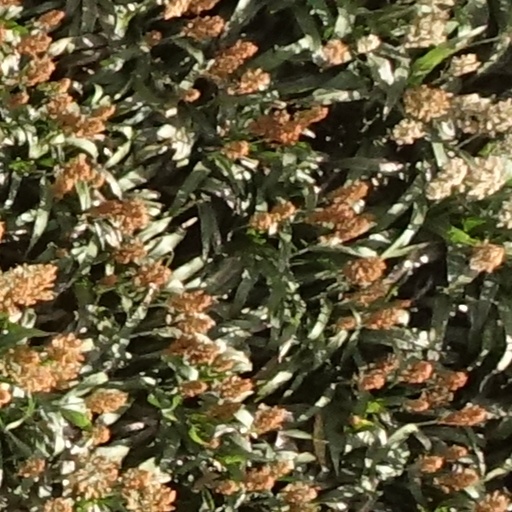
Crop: sorghum